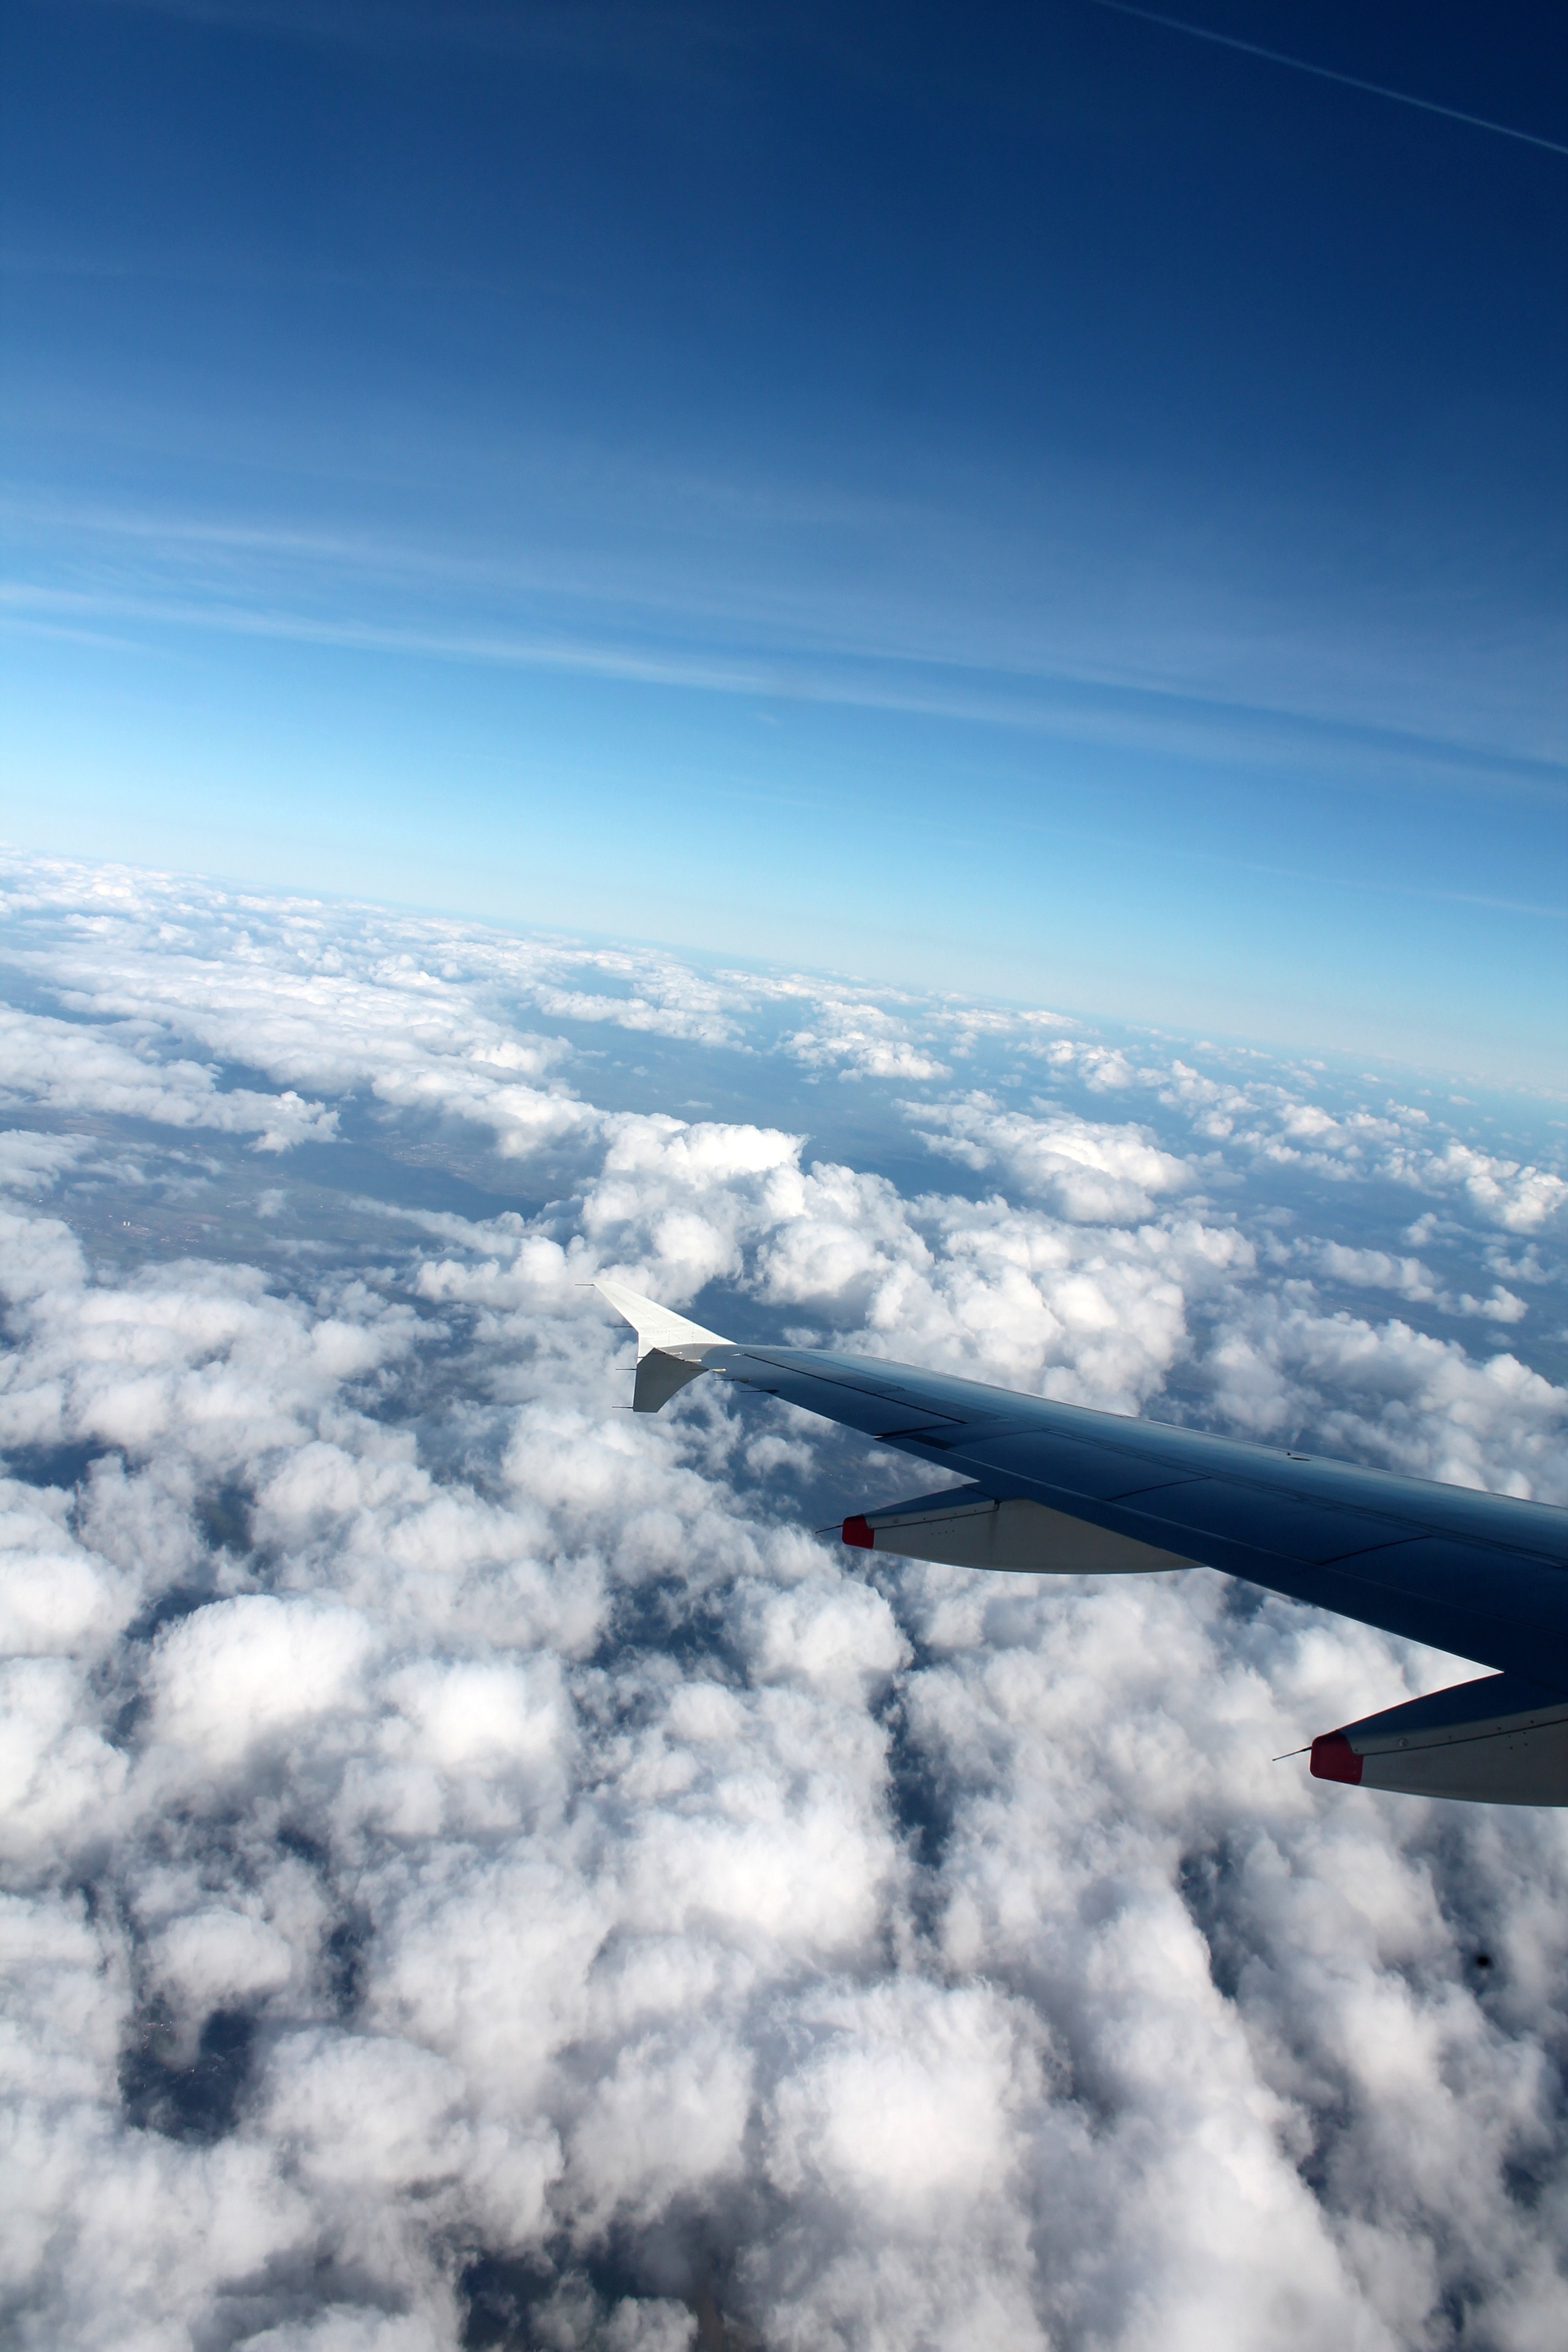
wing, cloud, sky, atmosphere, fly, airplane, aircraft, vehicle, paradise, aviation, flight, blue, start, clouds, air force, meteorological phenomenon, air travel, atmosphere of earth, areo